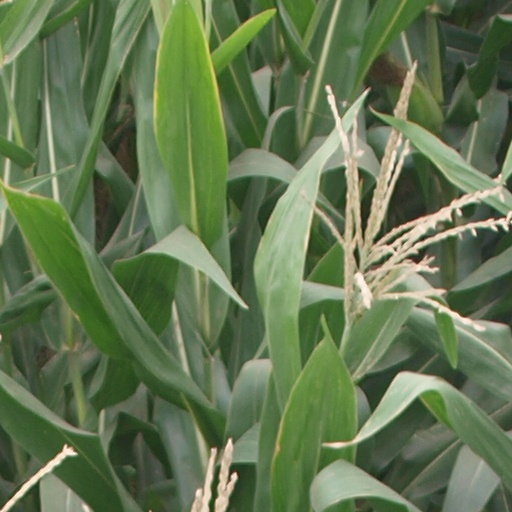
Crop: maize; corn